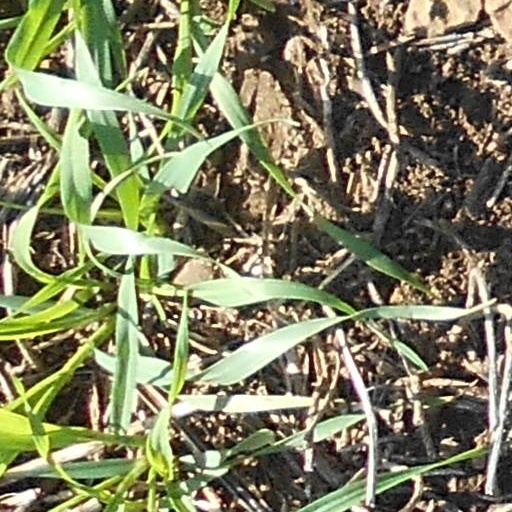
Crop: wheat